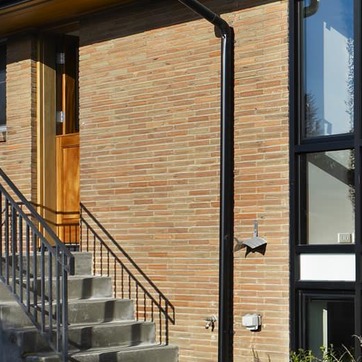
Material: brick